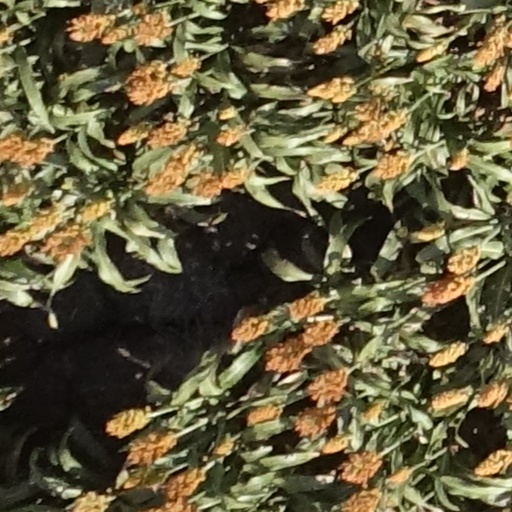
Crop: sorghum